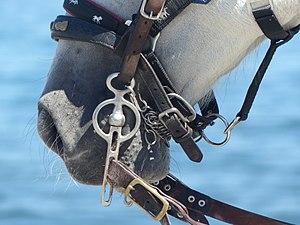
Mors Liverpool dans la bouche d'un cheval d'attelage gris à La Canée / Χανιά, en Crète. Inventé au XIXe en Angleterre, ce mors abaisseur comporte quatre emplacement potentiels pour fixer les guides. Il est essentiellement utilisé pour l'attelage, en particulier avec plusieurs chevaux, permettant au meneur d'adapter la sévérité de la tension à chaque cheval ː plus les guides sont attachées bas, plus le mors est sévère.
Le mors est une pièce de harnachement, le plus souvent métallique, insérée dans la bouche d'un équidé, généralement un cheval. En complément avec le filet ou la bride et équipé de rênes, il permet à un cavalier de contrôler la vitesse et la direction de sa monture grâce à ses mains. Il existe de nombreux modèles de mors différents.
Un mors Liverpool, ou de façon désuète mors ballon, est un type de mors pour permettre le contrôle des chevaux, d'origine anglaise. Comme tous les mors de bride, il se compose d'une pièce métallique, à laquelle peut être attachée une gourmette. Le Liverpool se caractérise par son canon non-articulé et son anneau de mors circulaire, prolongé par deux branches métalliques latérales droites et plates, offrant trois emplacements pour attacher les guides ou les rênes. Cela permet de varier la sévérité de l'action pivotante du mors, plus sévère si la fixation des guides ou des rênes est effectuée bas dans ces emplacements.